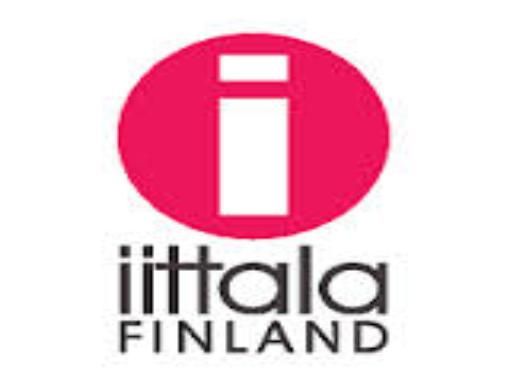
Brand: IITTALA
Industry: Necessities